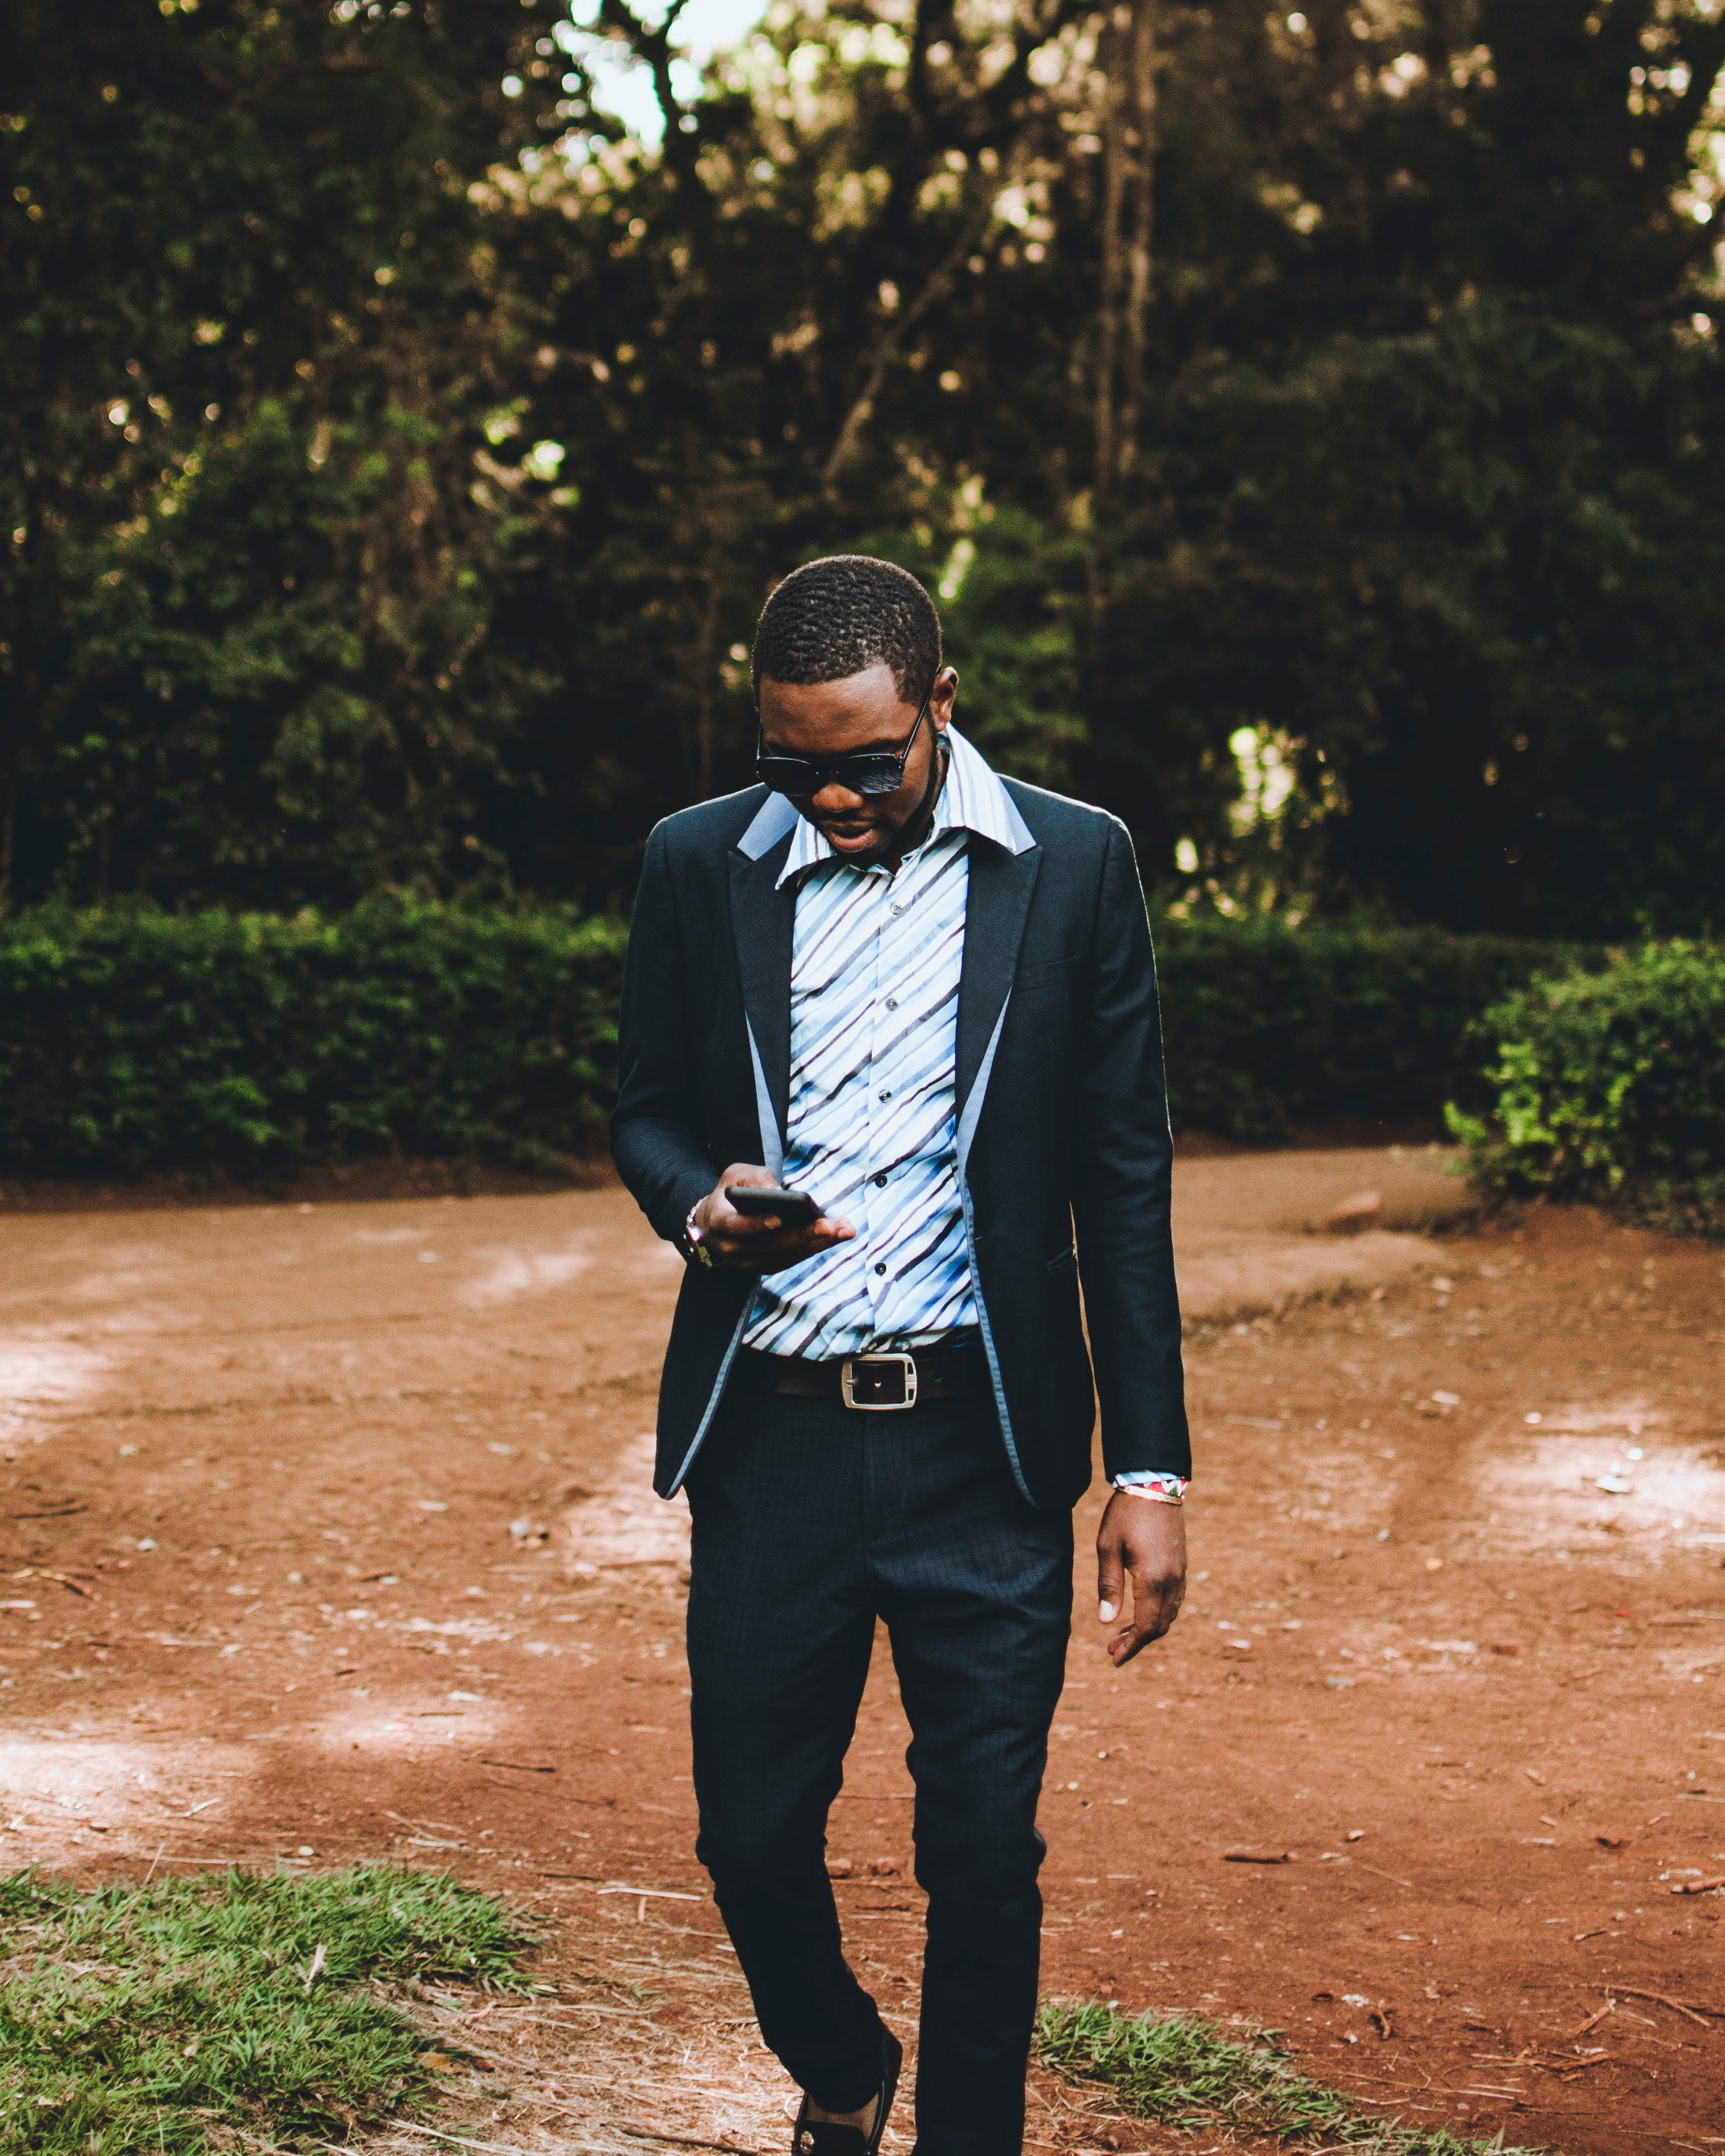
suit, photograph, black, formal wear, clothing, tuxedo, street fashion, fashion, blazer, outerwear, botany, jacket, footwear, tie, cool, photography, tree, bow tie, dress shirt, shoe, jeans, glasses, eyewear, trousers, top, style, t shirt, photo shoot